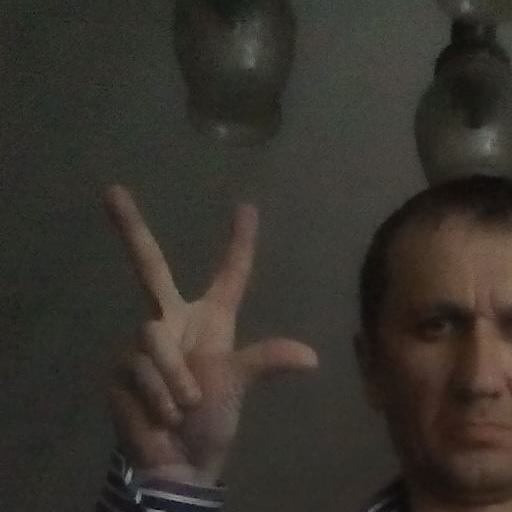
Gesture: three2